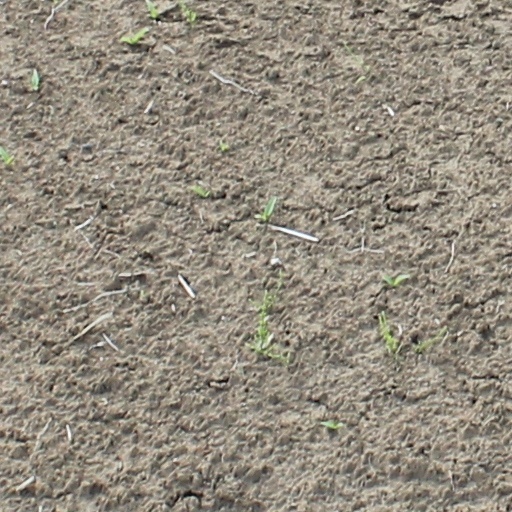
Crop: wheat